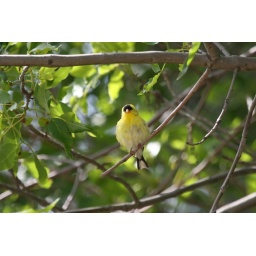
American Goldfinch sitting in a tree along the lower Guadalupe River in Santa Clara, CA.